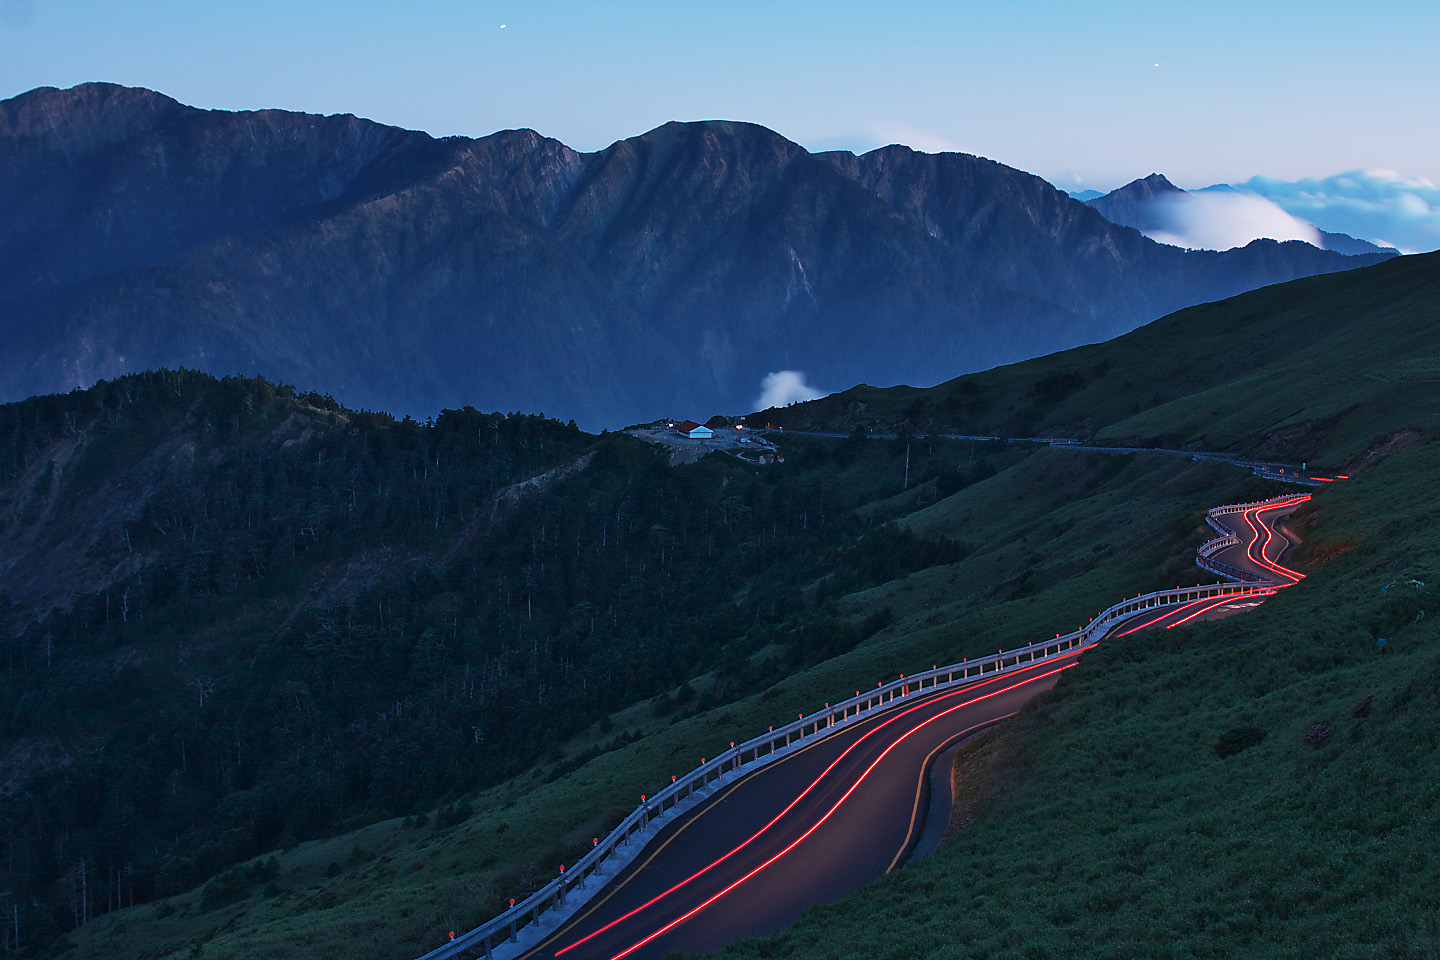
landscape, nature, wilderness, mountain, road, hill, valley, mountain range, scenic, terrain, ridge, long exposure, outdoors, alps, landform, mountain pass, light streaks, geographical feature, atmosphere of earth, mountainous landforms, geological phenomenon